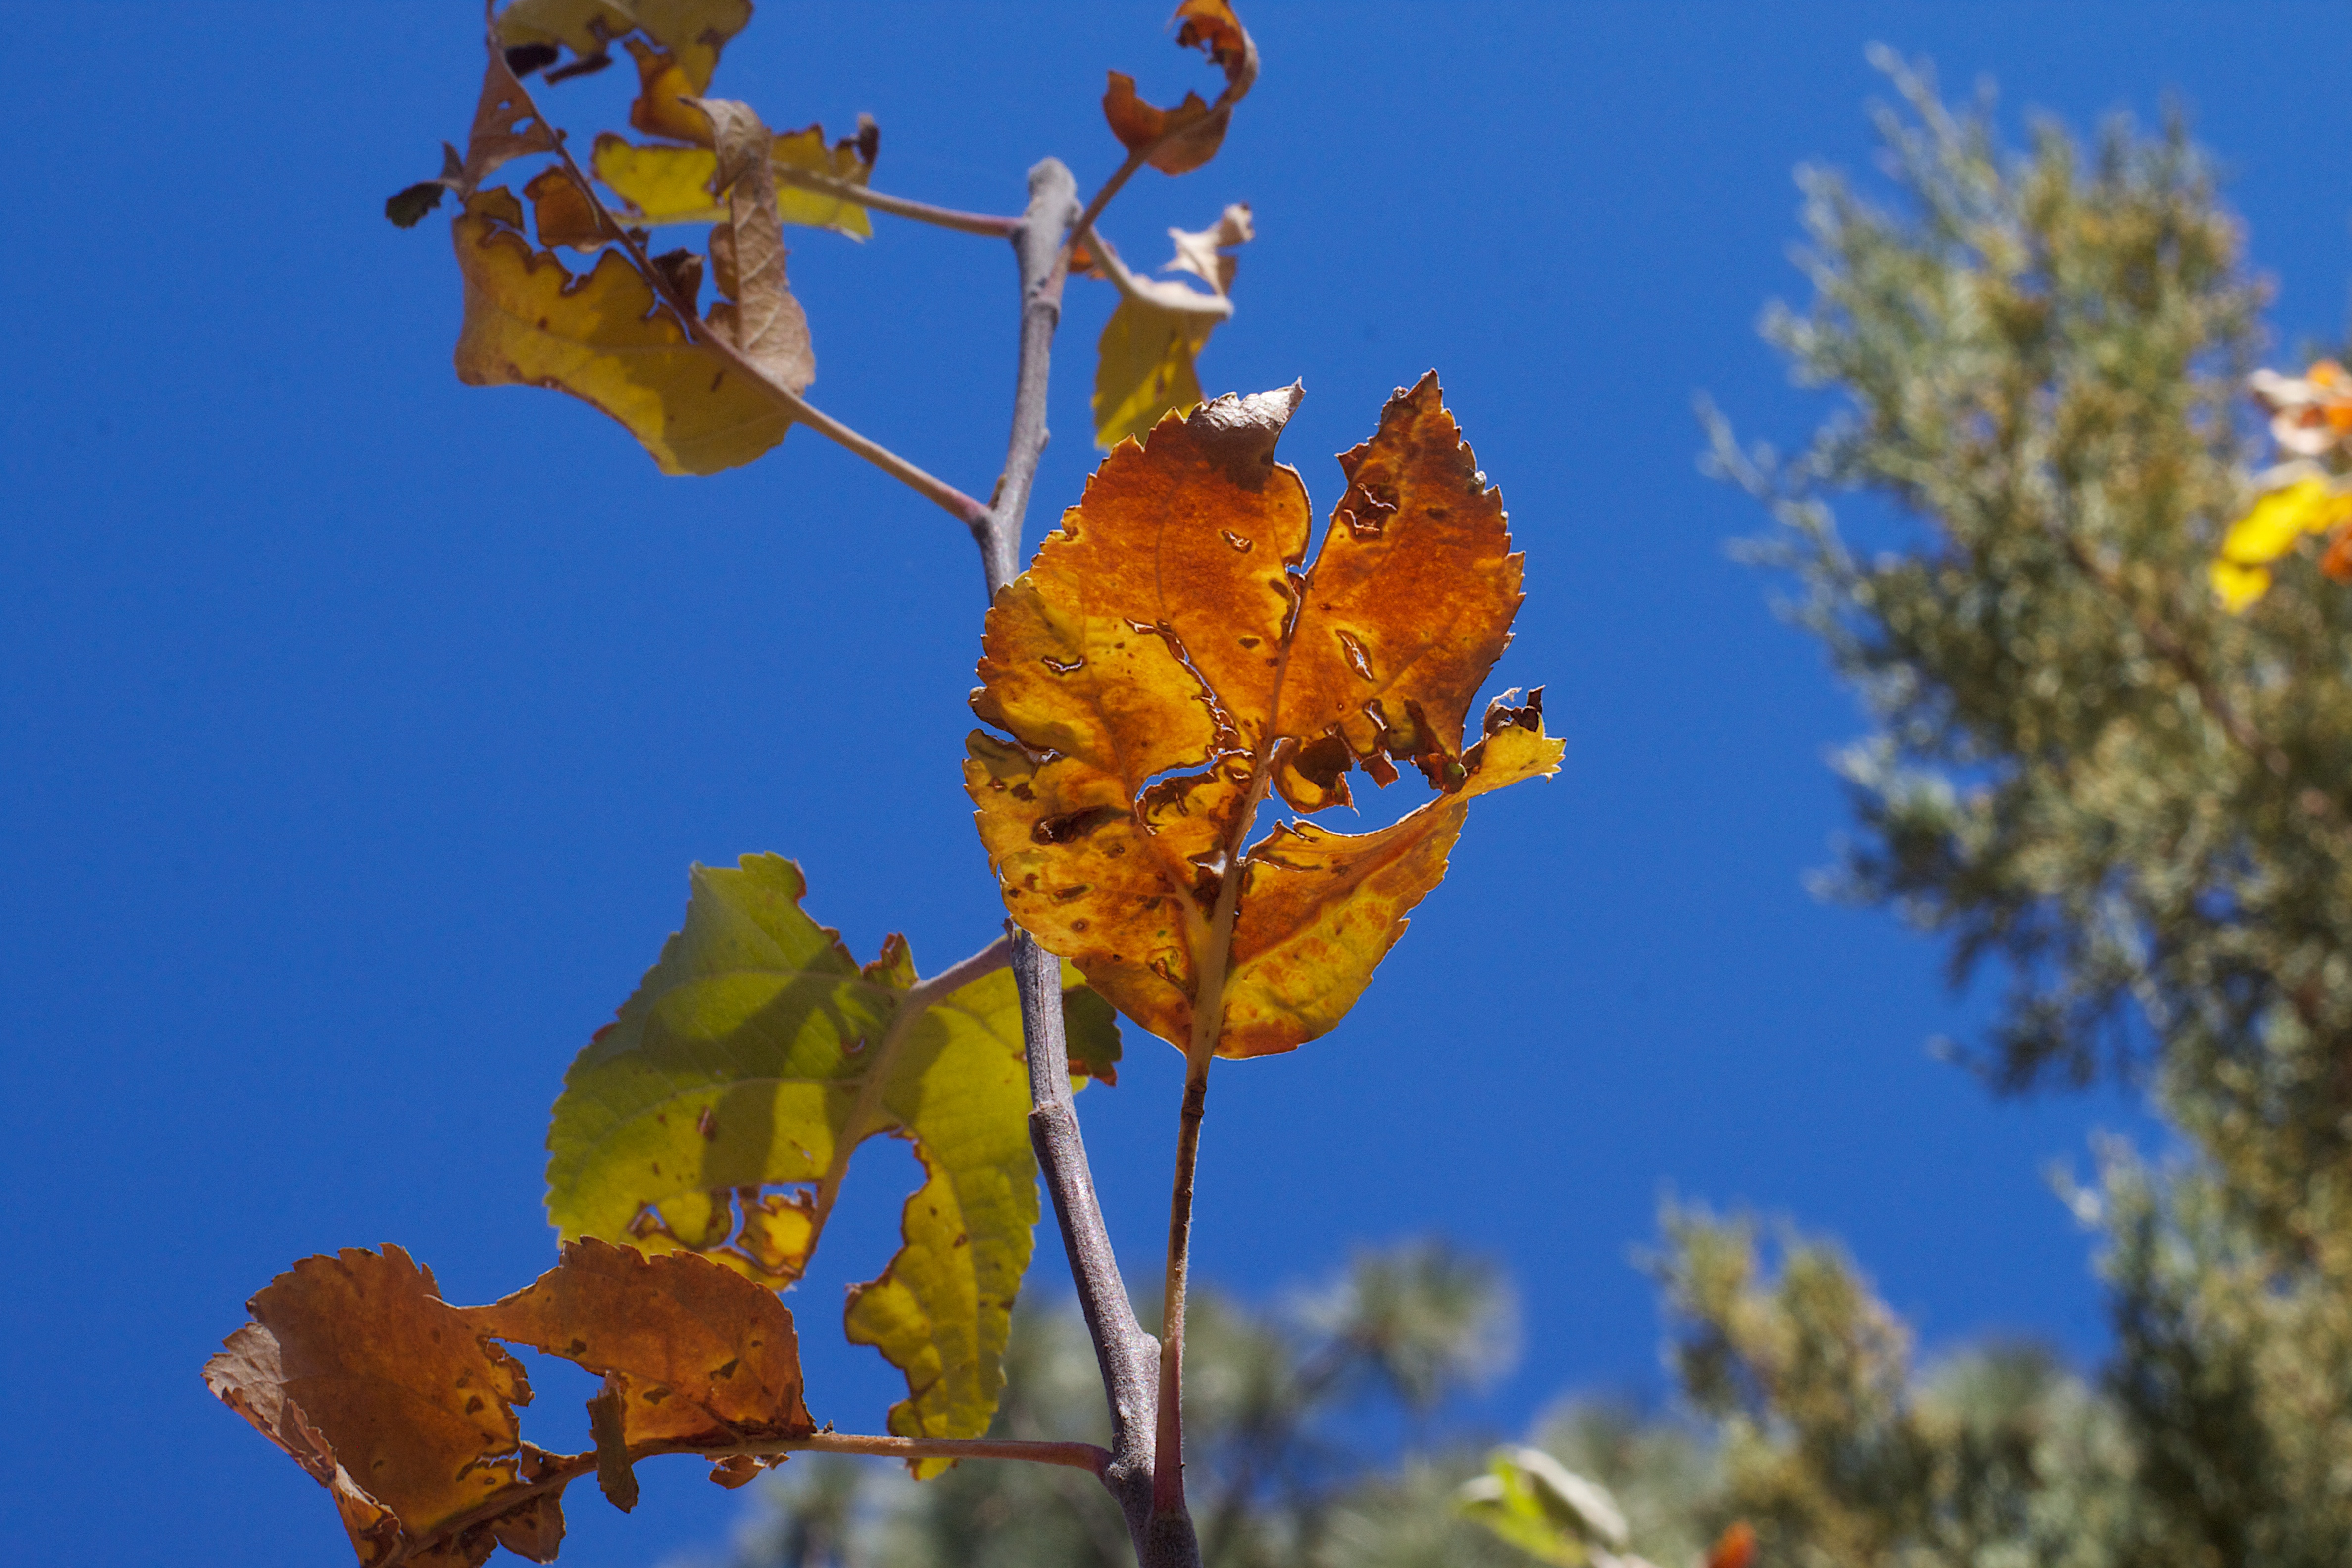
tree, nature, branch, blossom, plant, sky, sunlight, leaf, flower, autumn, botany, yellow, flora, season, wildflower, macro photography, flowering plant, maidenhair tree, plant stem, woody plant, land plant